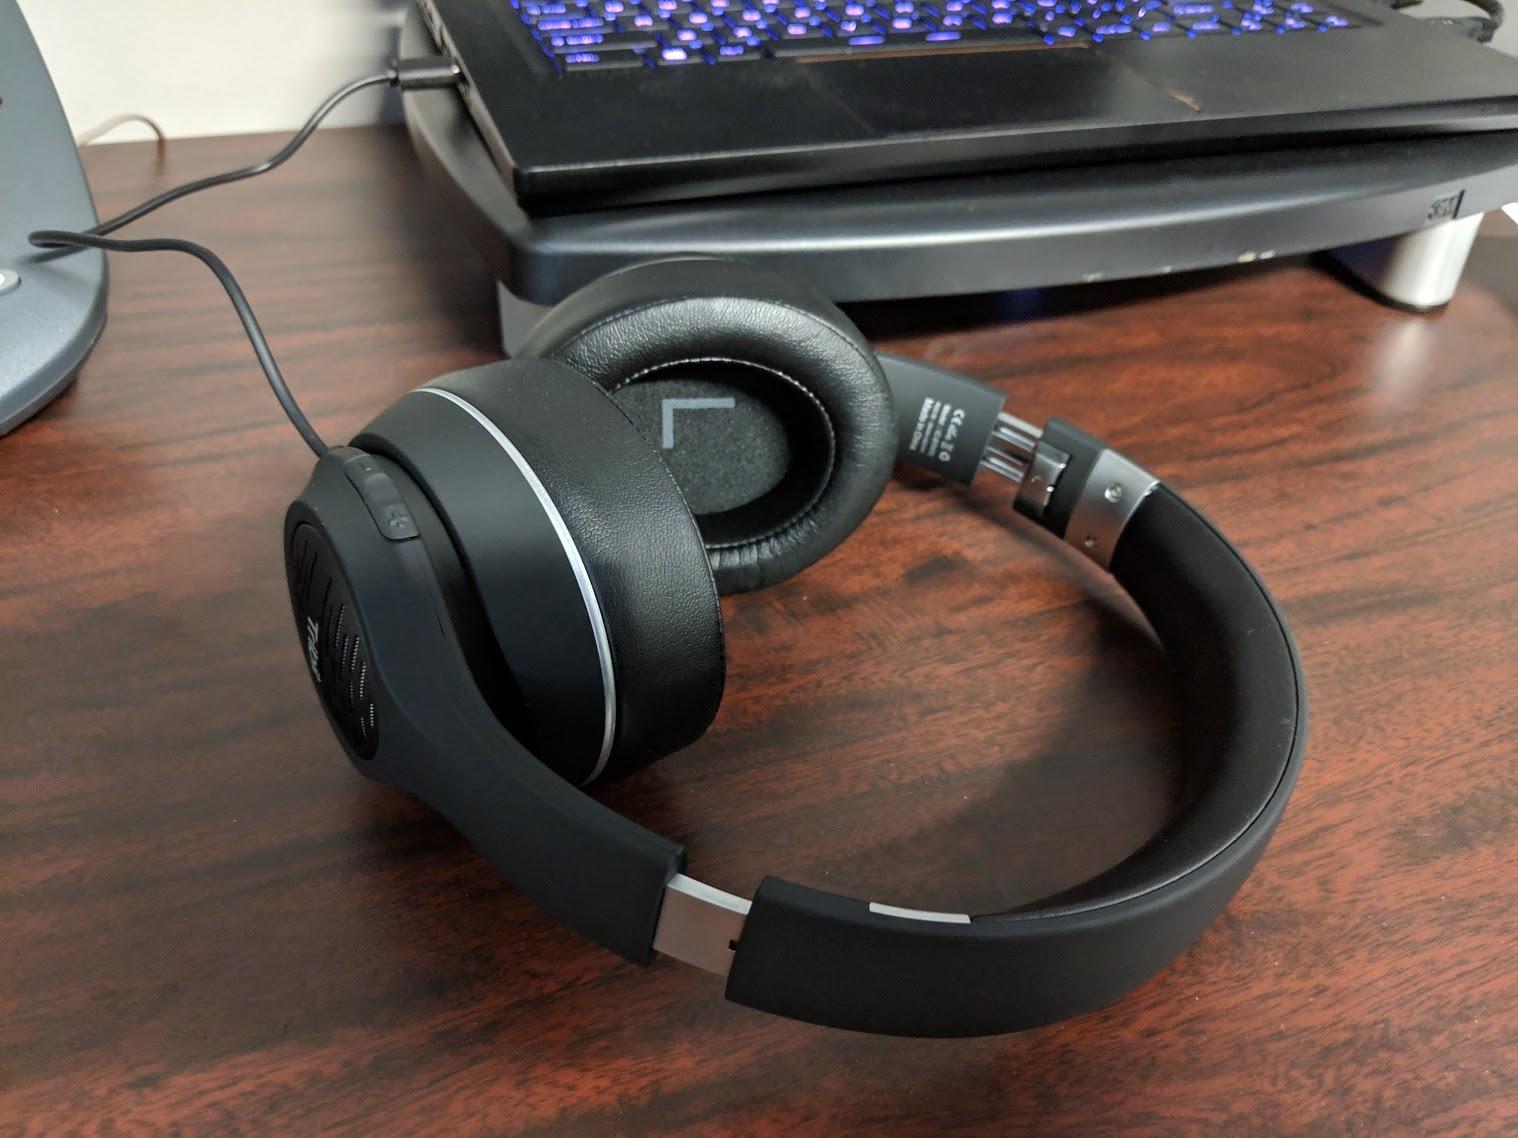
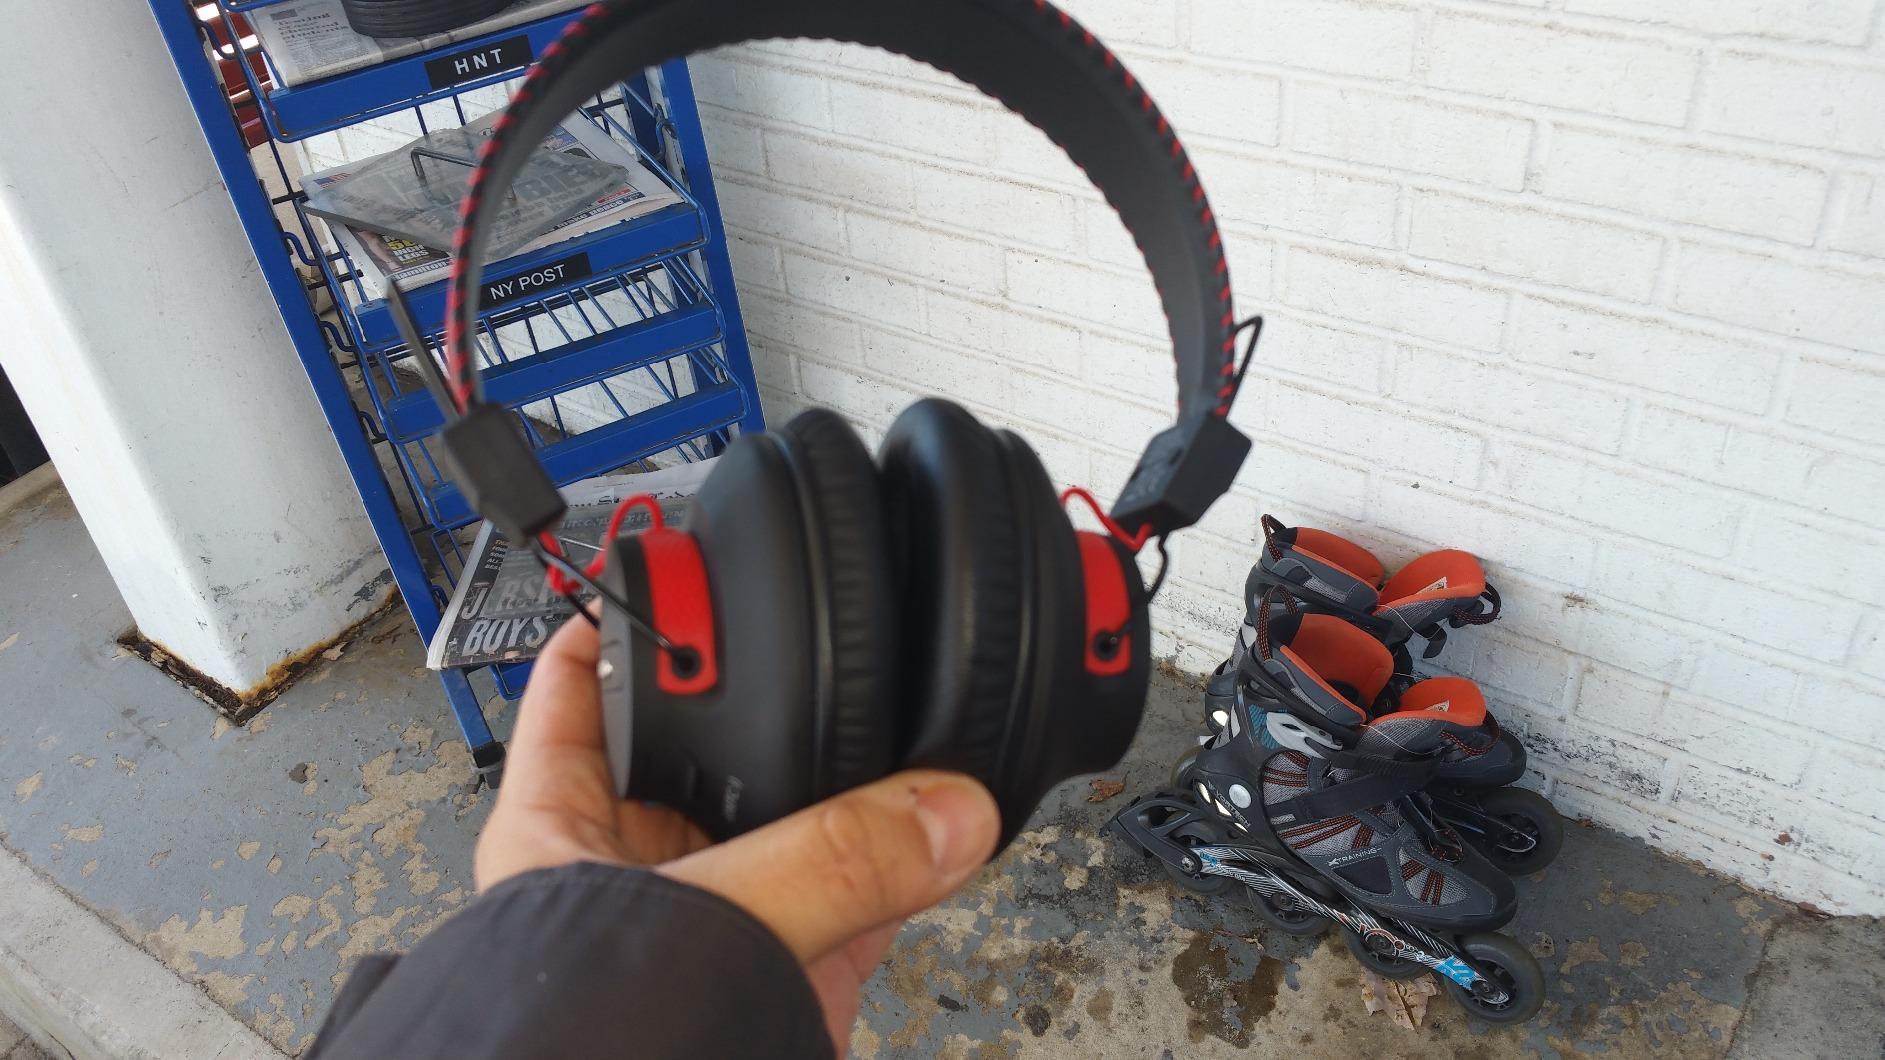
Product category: headphones
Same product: no